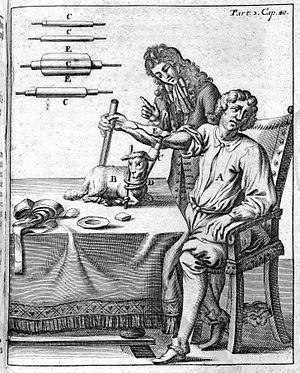
Le plus souvent, on entend par expérimentation humaine, l'expérimentation scientifique sur l'être humain dans le cadre de recherches sur la maladie et la santé. Cette expérimentation sur le sujet humain ne se limite pas à la médecine : elle peut concerner de nouvelles méthodes pédagogiques, la pratique de nouvelles technologies, ou le vol spatial.